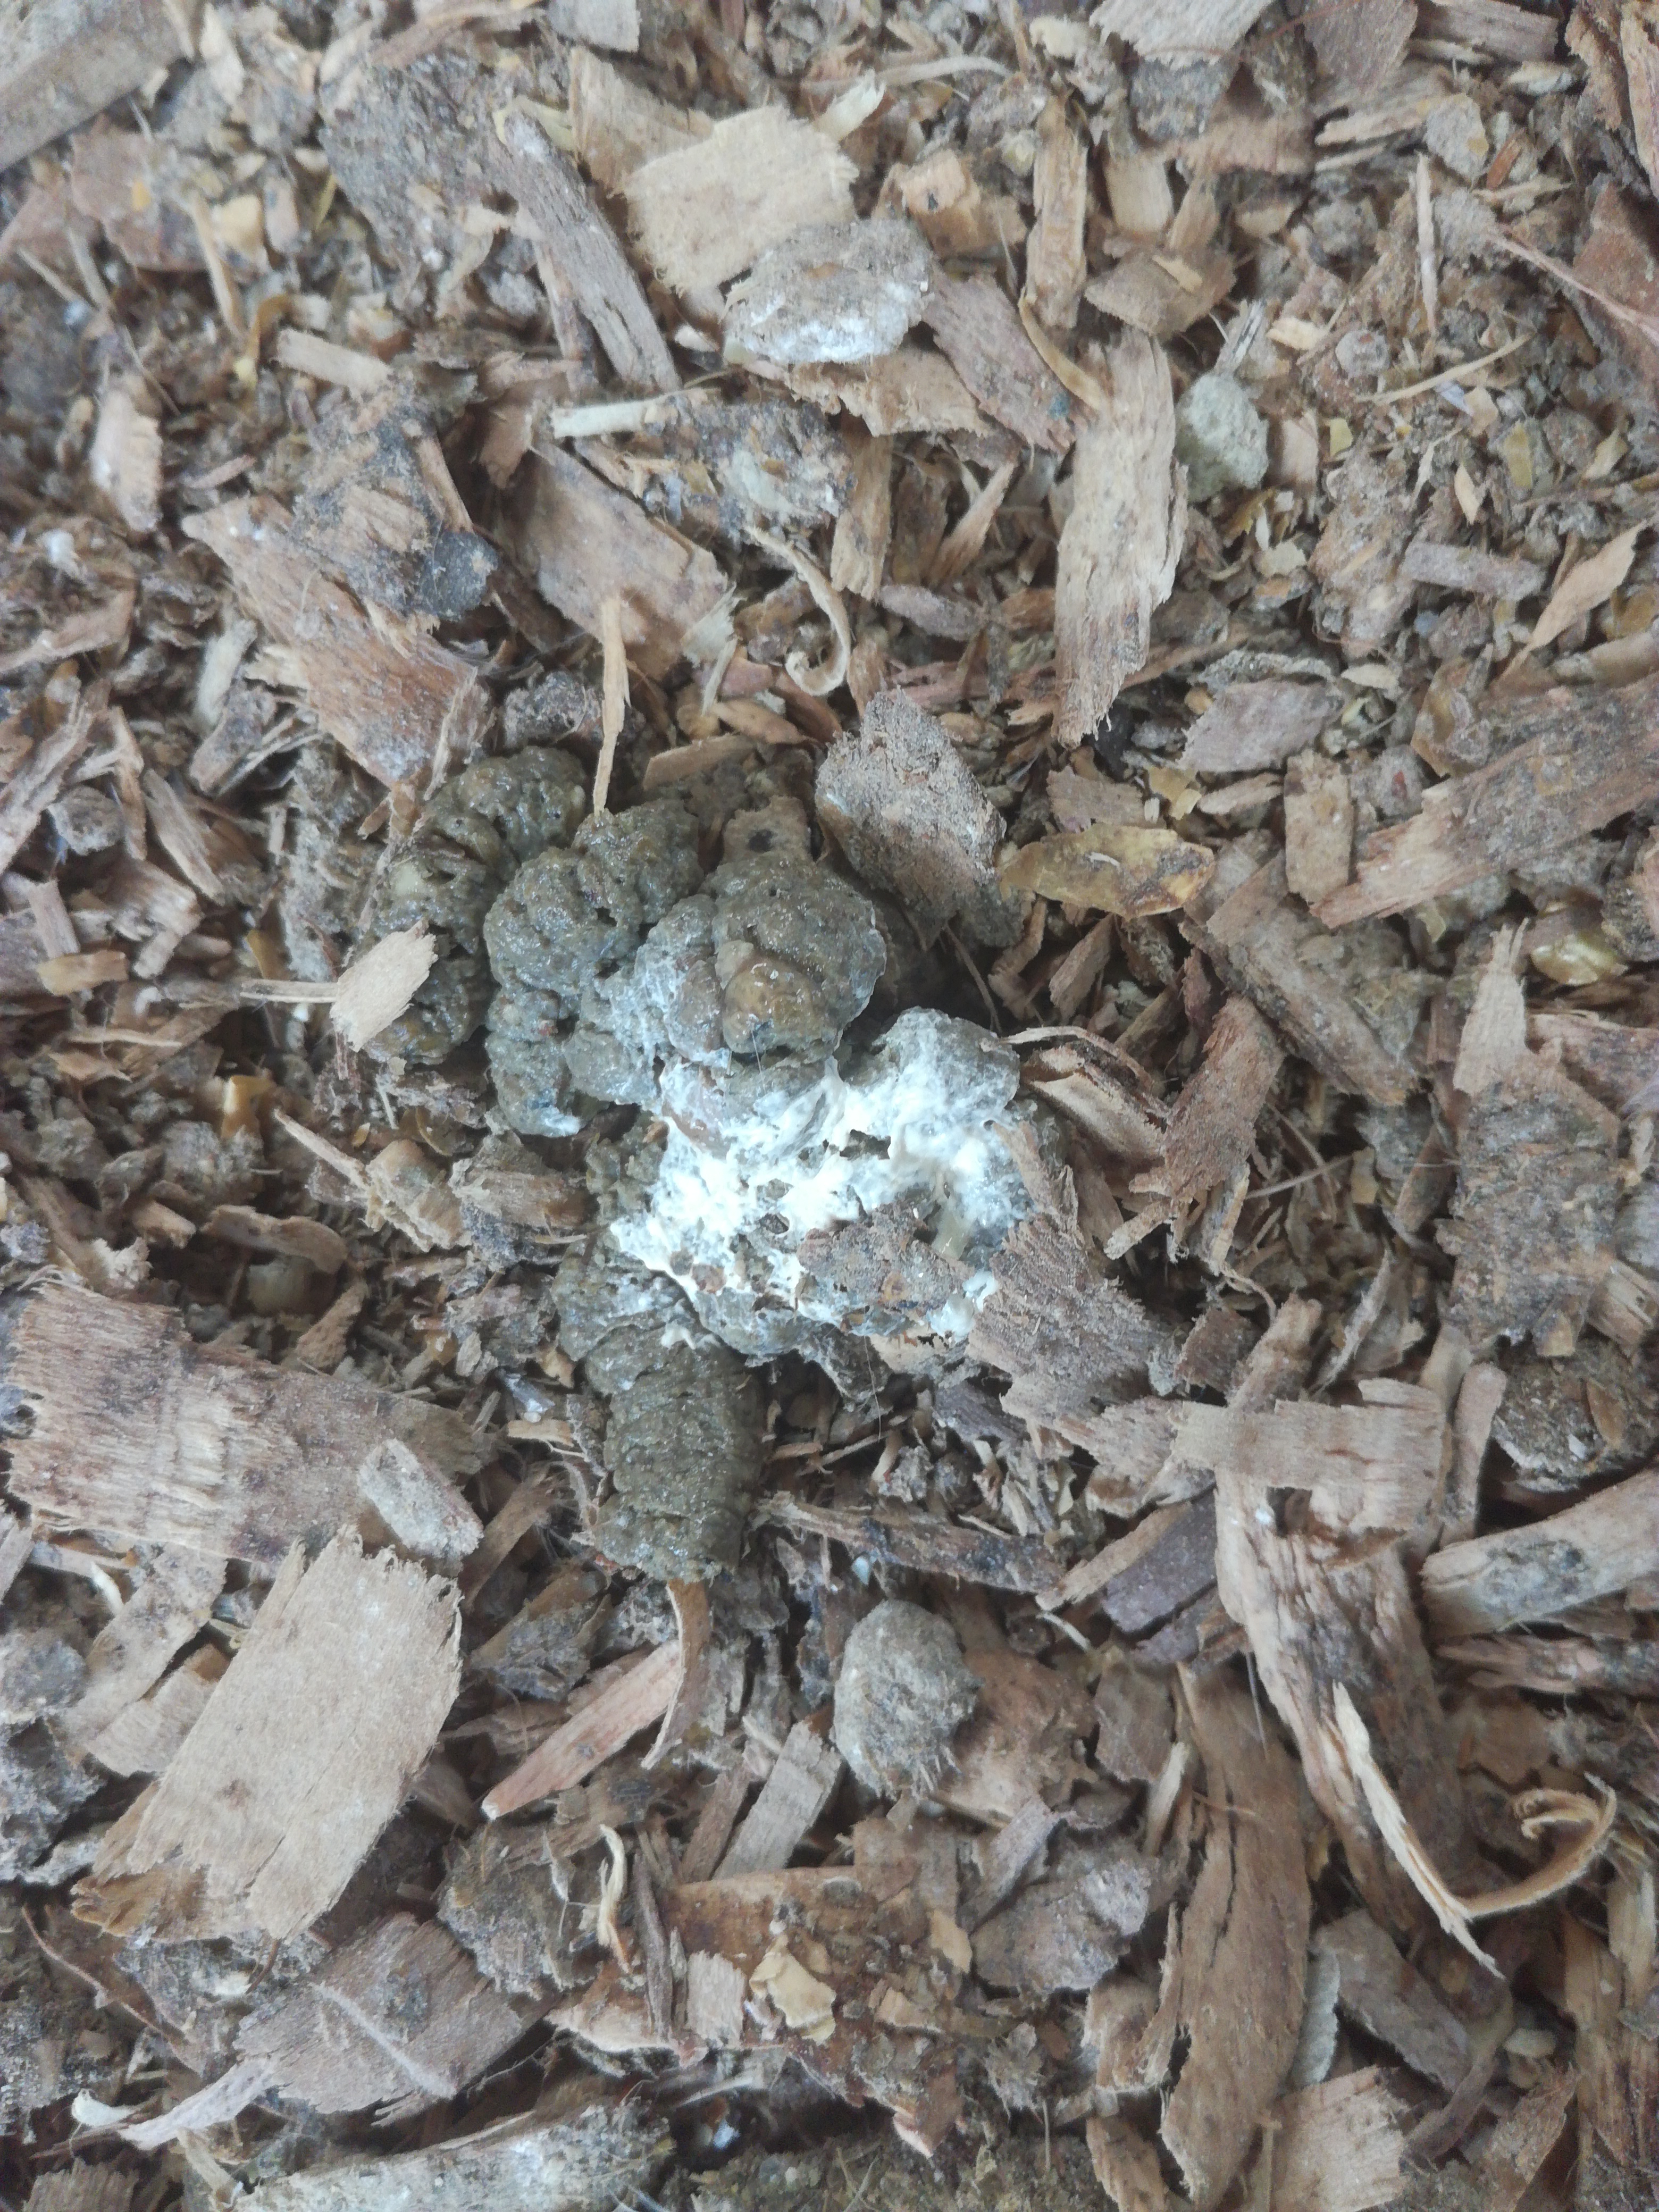
PCR-confirmed diagnosis: Healthy